List of Tintin parodies and pastiches

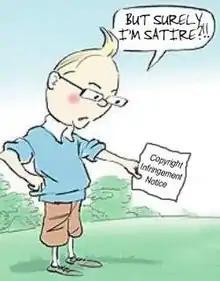
Tintin receives his copyright violation. A modified version of a Bill Leak satirical cartoon featuring Kevin Rudd in turn parodies Moulinsart.

Meanwhile, Zinzin and Mildew announces their evil deeds to the public with Flupke passing newspapers about it later Lanceveal thinks about Mr. and Mrs. George only to find out that they been stabbed to death by Zinzin and Mildew. Lanceveal sees Zinzin's next plan is in Paris to blow up the Panthéon in which Lanceveal fails to stop. At the end of the story Zinzin and Mildew gets into their red plane. Lanceveal tries stop them only for him to hurt his hand and only for them to get away.